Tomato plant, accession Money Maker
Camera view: vertical (180 deg); turntable rotation: 300 degrees
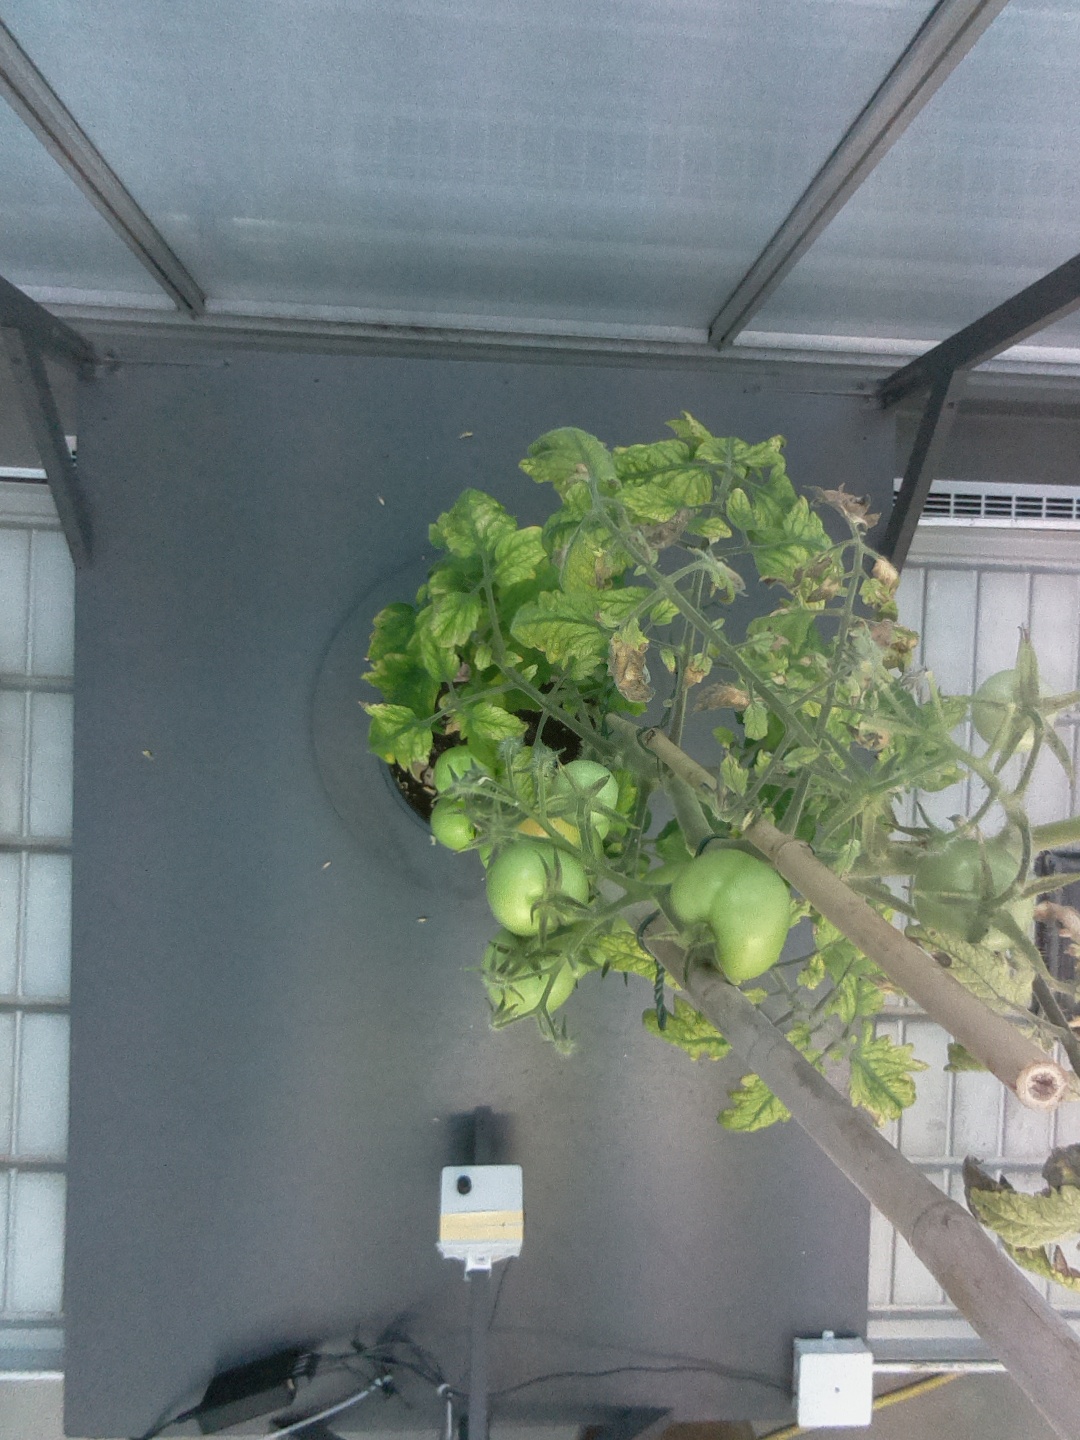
BBCH growth stage 78: 80% -90% of final fruit size